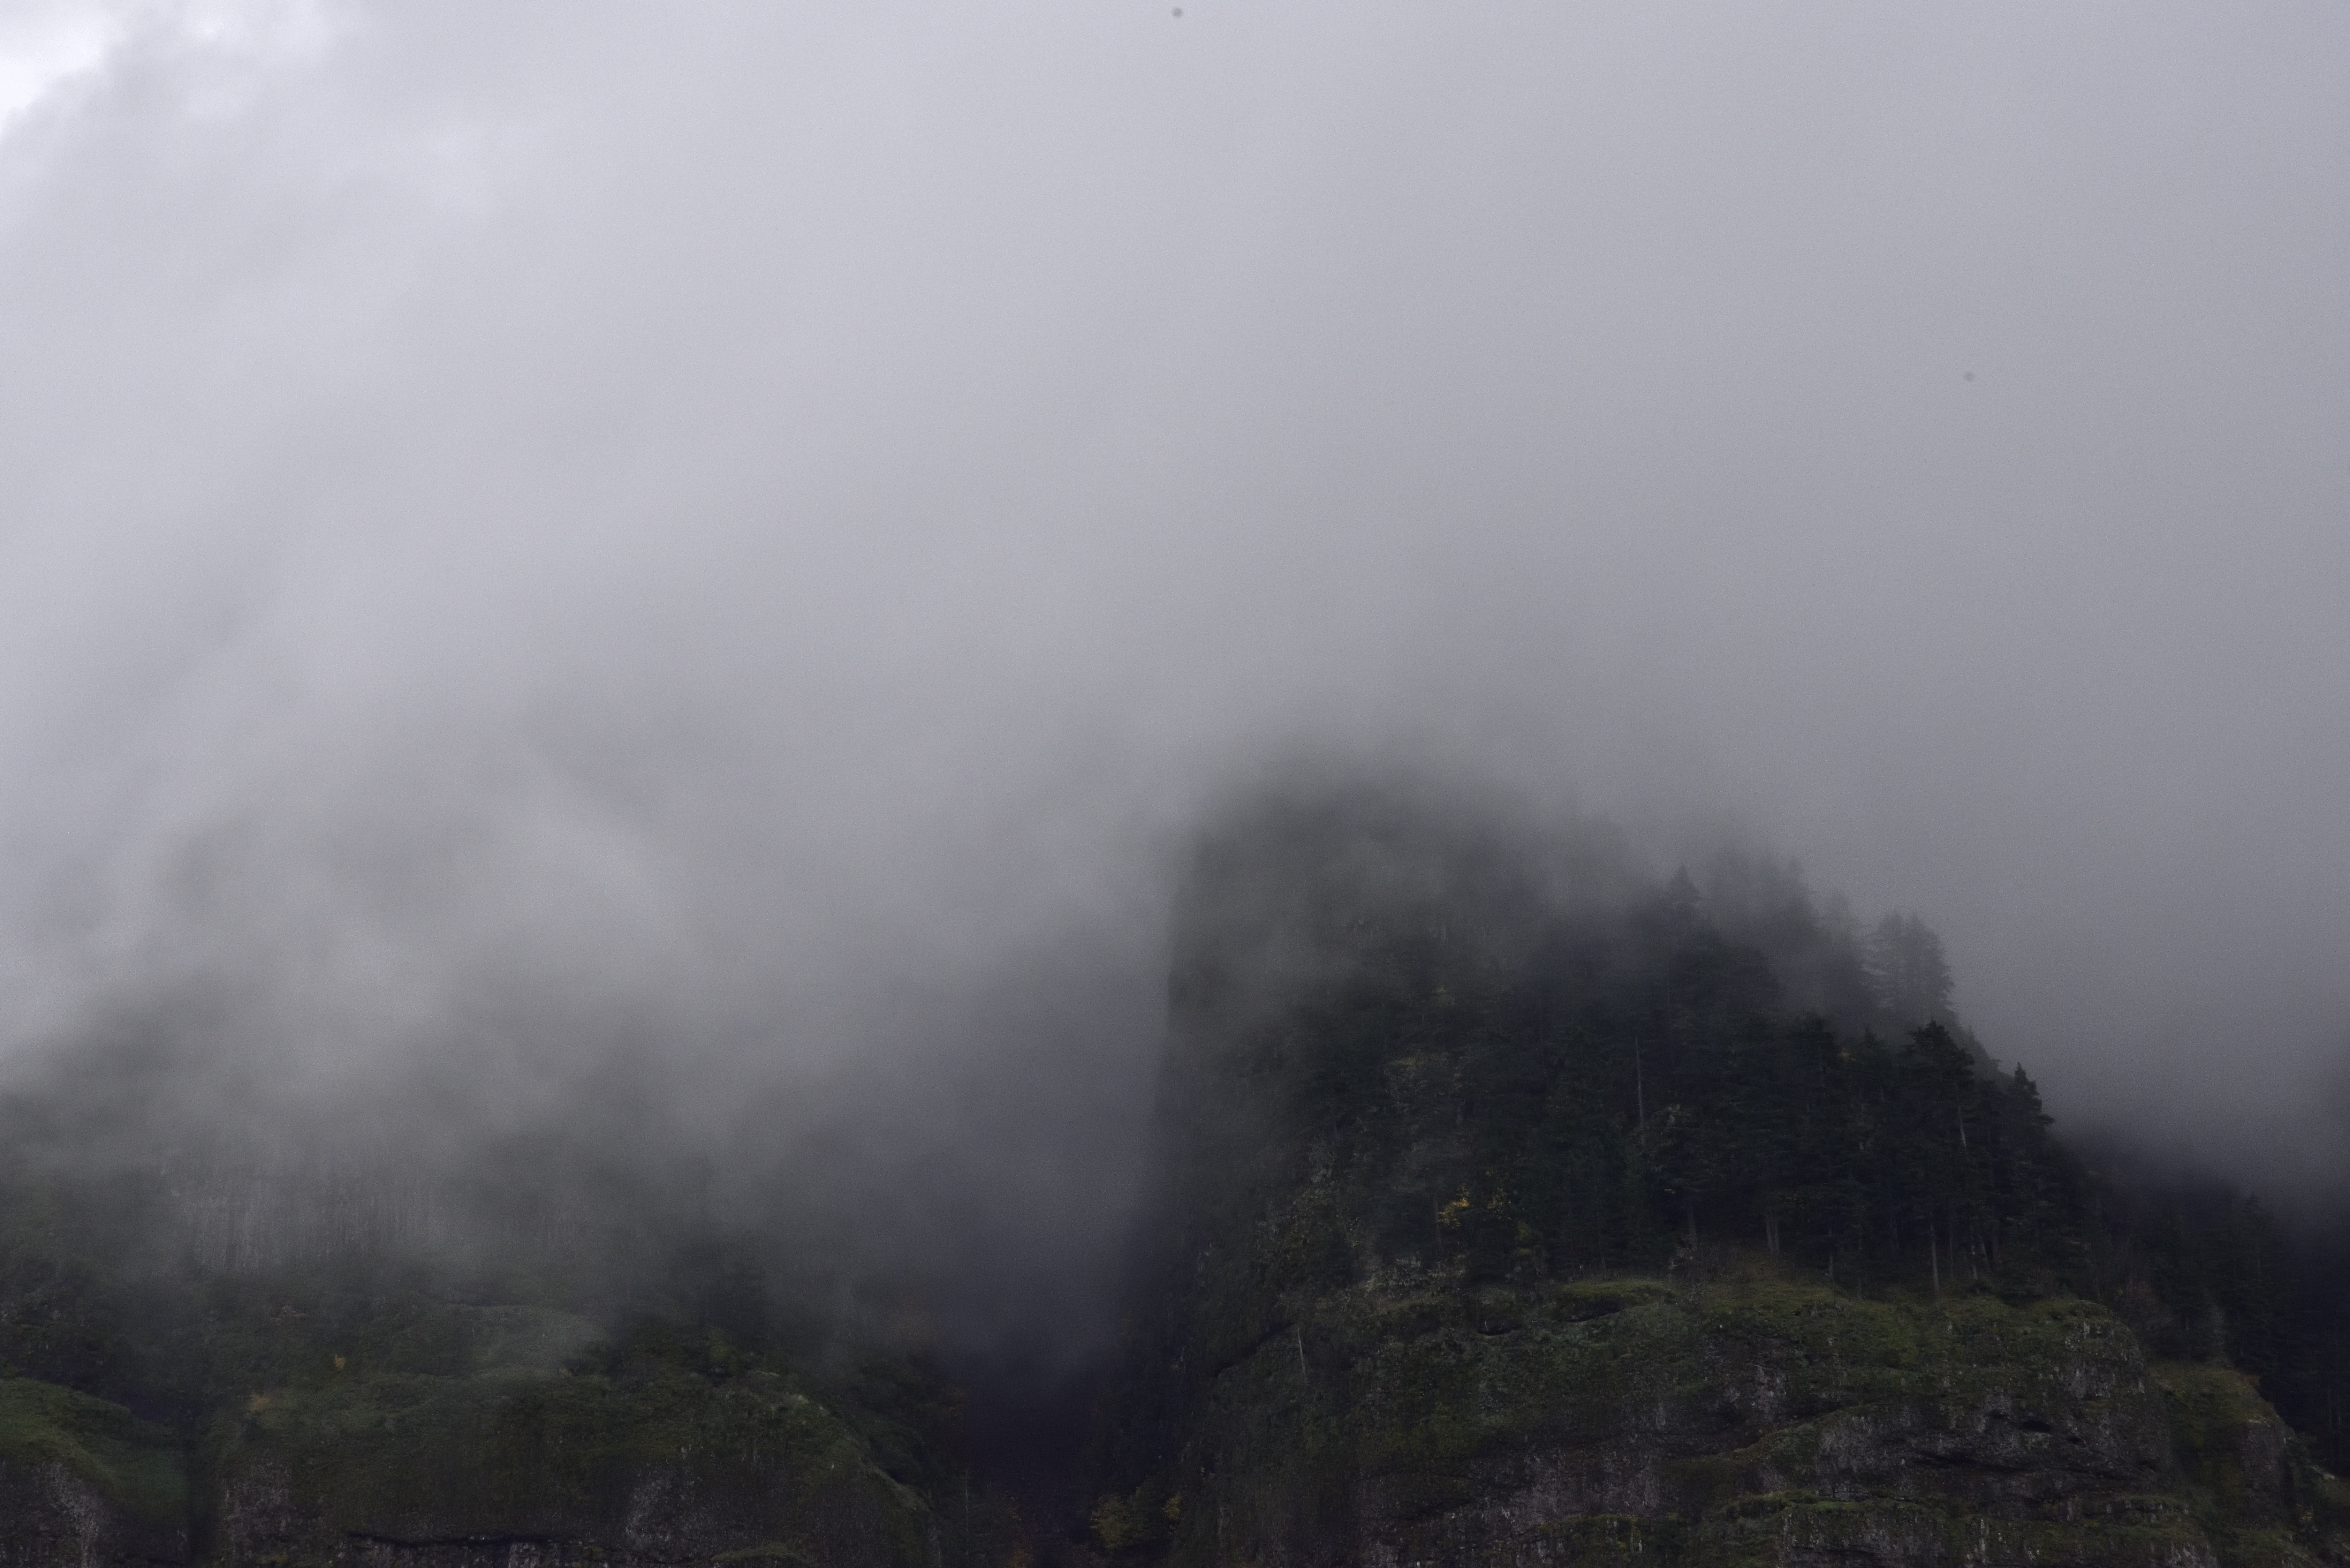
mountain, cloud, fog, mist, morning, weather, haze, atmospheric phenomenon, geological phenomenon